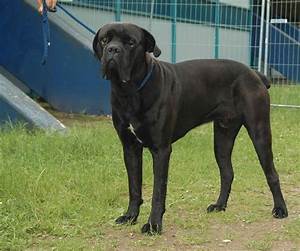
Label: cane